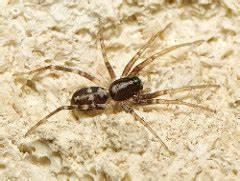
spider